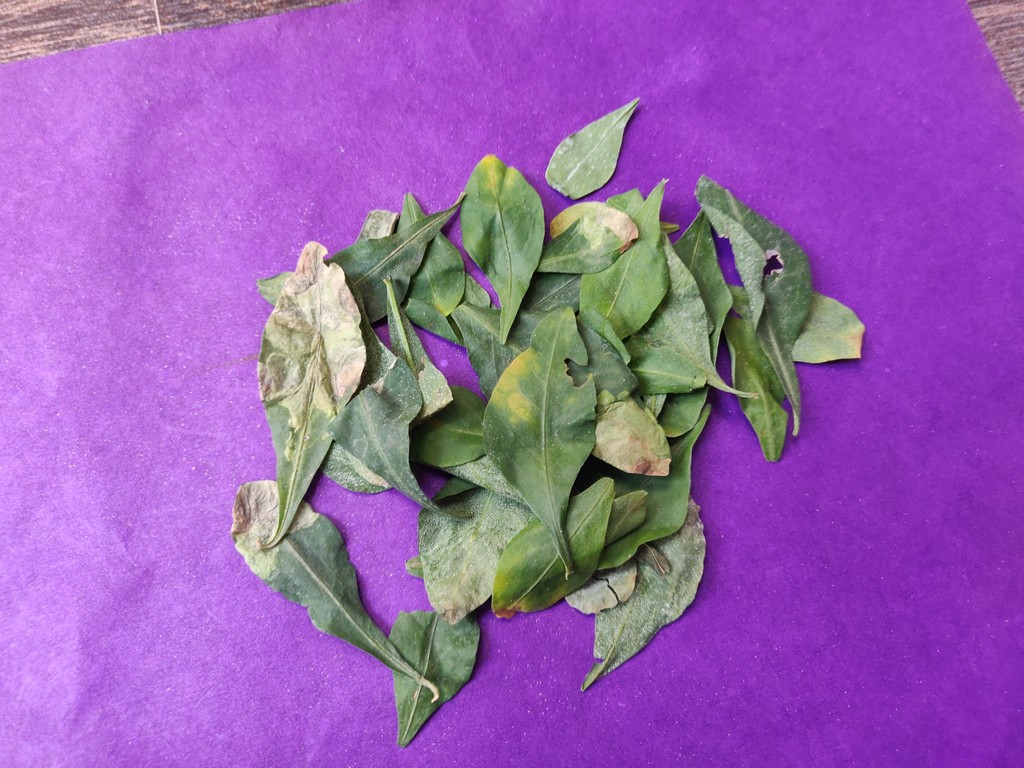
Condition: Unhealthy
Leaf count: multiple
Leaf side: unknown